Diamantinasaurus

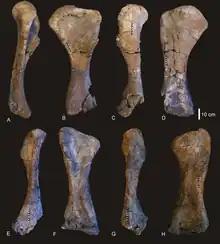
Left (top) and right (bottom) humeri in multiple views

Almost all the right forelimb is known from "Diamantinasaurus", although the left humerus is known in addition to the right, and the left first metacarpal is known while the right is unpreserved. Diagnostic of "Diamantinasaurus", the glenoid (humerus) articulation of the scapula is rotated to the outside, differing from all other somphospondylans. Similar to "Alamosaurus" and taxa around the base of Titanosauria, at least a single ventral process is known, although it is poorly preserved. The scapula of "Diamantinasaurus" is robust, having a more round cross-section than other somphospondylans. The coracoid, misidentified as a sternal in the original description, is plain and unfeatured, contrasting "Huabeisaurus", "Lirainosaurus" and "Opisthocoelicaudia". The proximal surface of the humerus is prominently curved as in the derived titanosaurs "Opisthocoelicaudia" and "Saltasaurus". The lateral corner is also squared, placing it within Somphospondyli. Like with most somphospondylans but unlike "Euhelopus" and "Rapetosaurus", "Diamantinasaurus" has a middle-shifted . Ridges for muscle attachment are less developed than in "Opisthocoelicaudia" and "Magyarosaurus". Differing from derived titanosaurs, the condyles to articulate with the forearm are not pronounced. "Diamantinasaurus" has an ulna comparing to derived titanosaurs in the level of robustness, as well as having a very pronounced olecranon. Similarly, the radius of "Diamantinasaurus" is more robust than all titanosaurs except "Opisthocoelicaudia". The ulna is long, while the radius is .